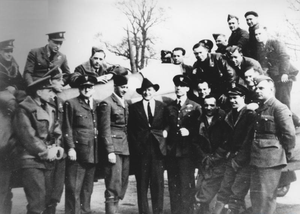
Mieczysław Adamek est un pilote de chasse polonais, as des forces armées polonaises de la Seconde Guerre mondiale, titulaire de cinq victoires homologuées.